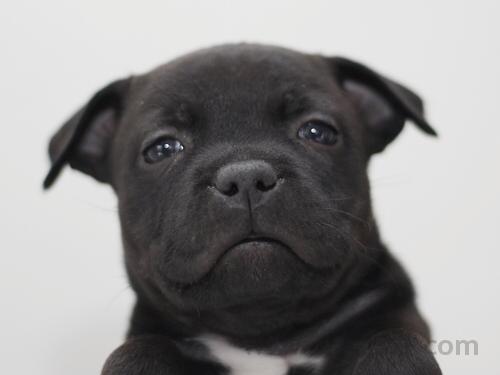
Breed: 203-n000015-Staffordshire_bullterrier